Turk's head knot

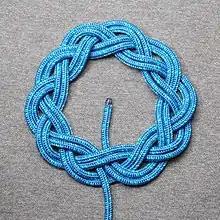
A 3-lead, 10-bight Turk's head knot, doubled

Different types of Turk's head knots are classified according to the number of leads and bights, as well as the method of construction. The number of bights is the number of crossings around the circumference of the cylinder. The number of leads refers to the number of strands around the circumference of the cylinder, before doubling, tripling, etc. Depending on the number of leads and bights, a Turk's head may be tied using a single strand or multiple strands. Mathematically, the number of strands is the greatest common divisor of the number of leads and the number of bights. The knot may be tied with a single strand if and only if the two numbers are co-prime. For example, 3 lead × 5 bights (3×5), or 5 lead × 7 bights (5×7).